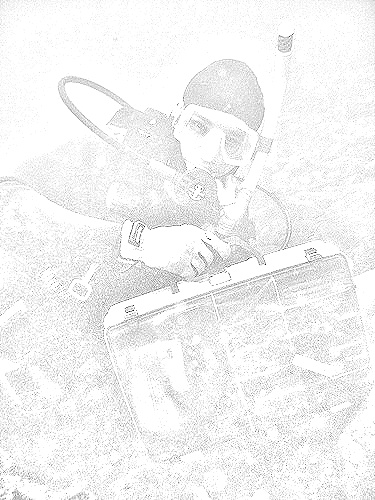
Portrait style: Sketch Portrait